Firearm

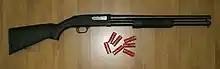
The Mossberg 500, a shotgun chambered in 12-gauge

A shotgun is a long gun that has a predominantly smoothbore barrel—meaning it lacks rifling—designed to fire a number of shot pellets in each discharge. These shot pellet sizes commonly range between 2 mm #9 birdshot and 8.4 mm #00 (double-aught) buckshot, and produce a cluster of impact points with considerably less range and accuracy, since shot spreads during flight. Shotguns are also capable of firing single solid projectiles called slugs, or specialty (often "less lethal") munitions such as bean bags or tear gas to function as a riot gun or breaching rounds to function as a door breaching shotgun. Shotgun munitions, regardless of type, are packed into shotgun shells (cartridges designed specifically for shotguns) that are loaded into the shotgun for use; these shells are commonly loose and manually loaded one-by-one, though some shotguns accept magazines.